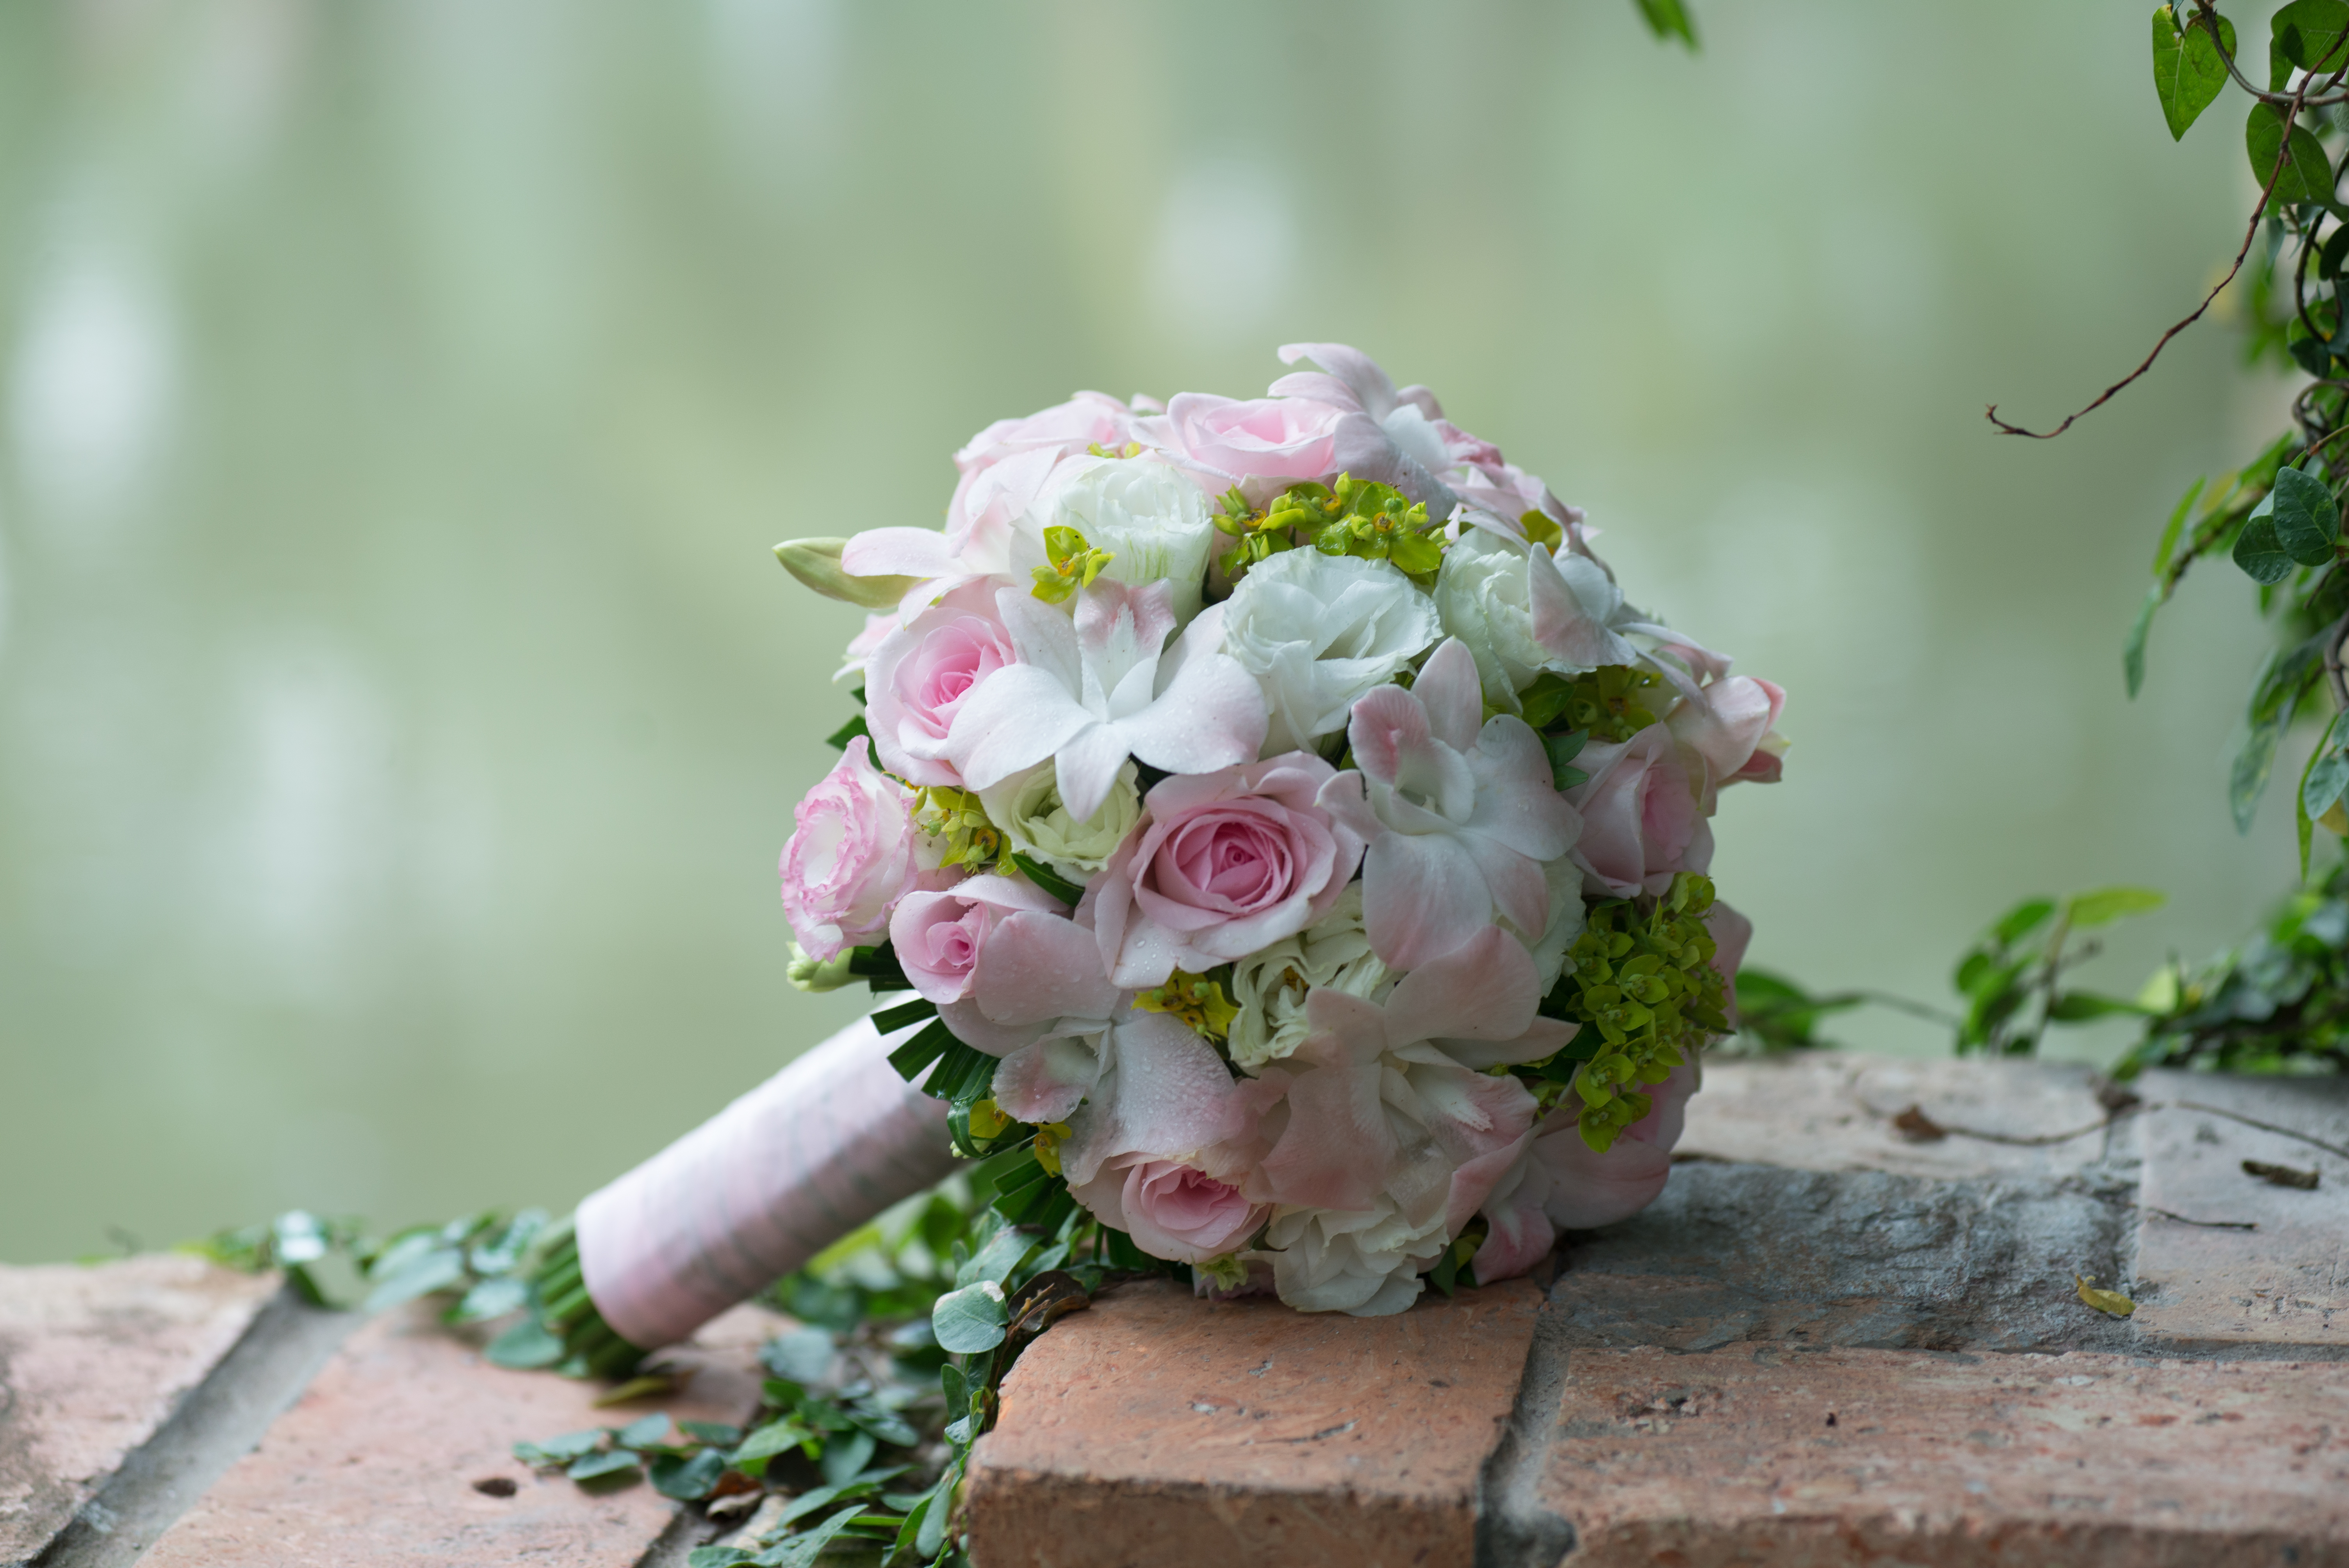
wedding flowers, wedding, beautiful flower, betrothed, marriage, bride, happy, flower, rose, red, blue, Flower hand, love, pink, flower arranging, flower bouquet, flowering plant, floristry, plant, rose family, floral design, cut flowers, spring, rose order, garden roses, petal, centrepiece, rosa centifolia